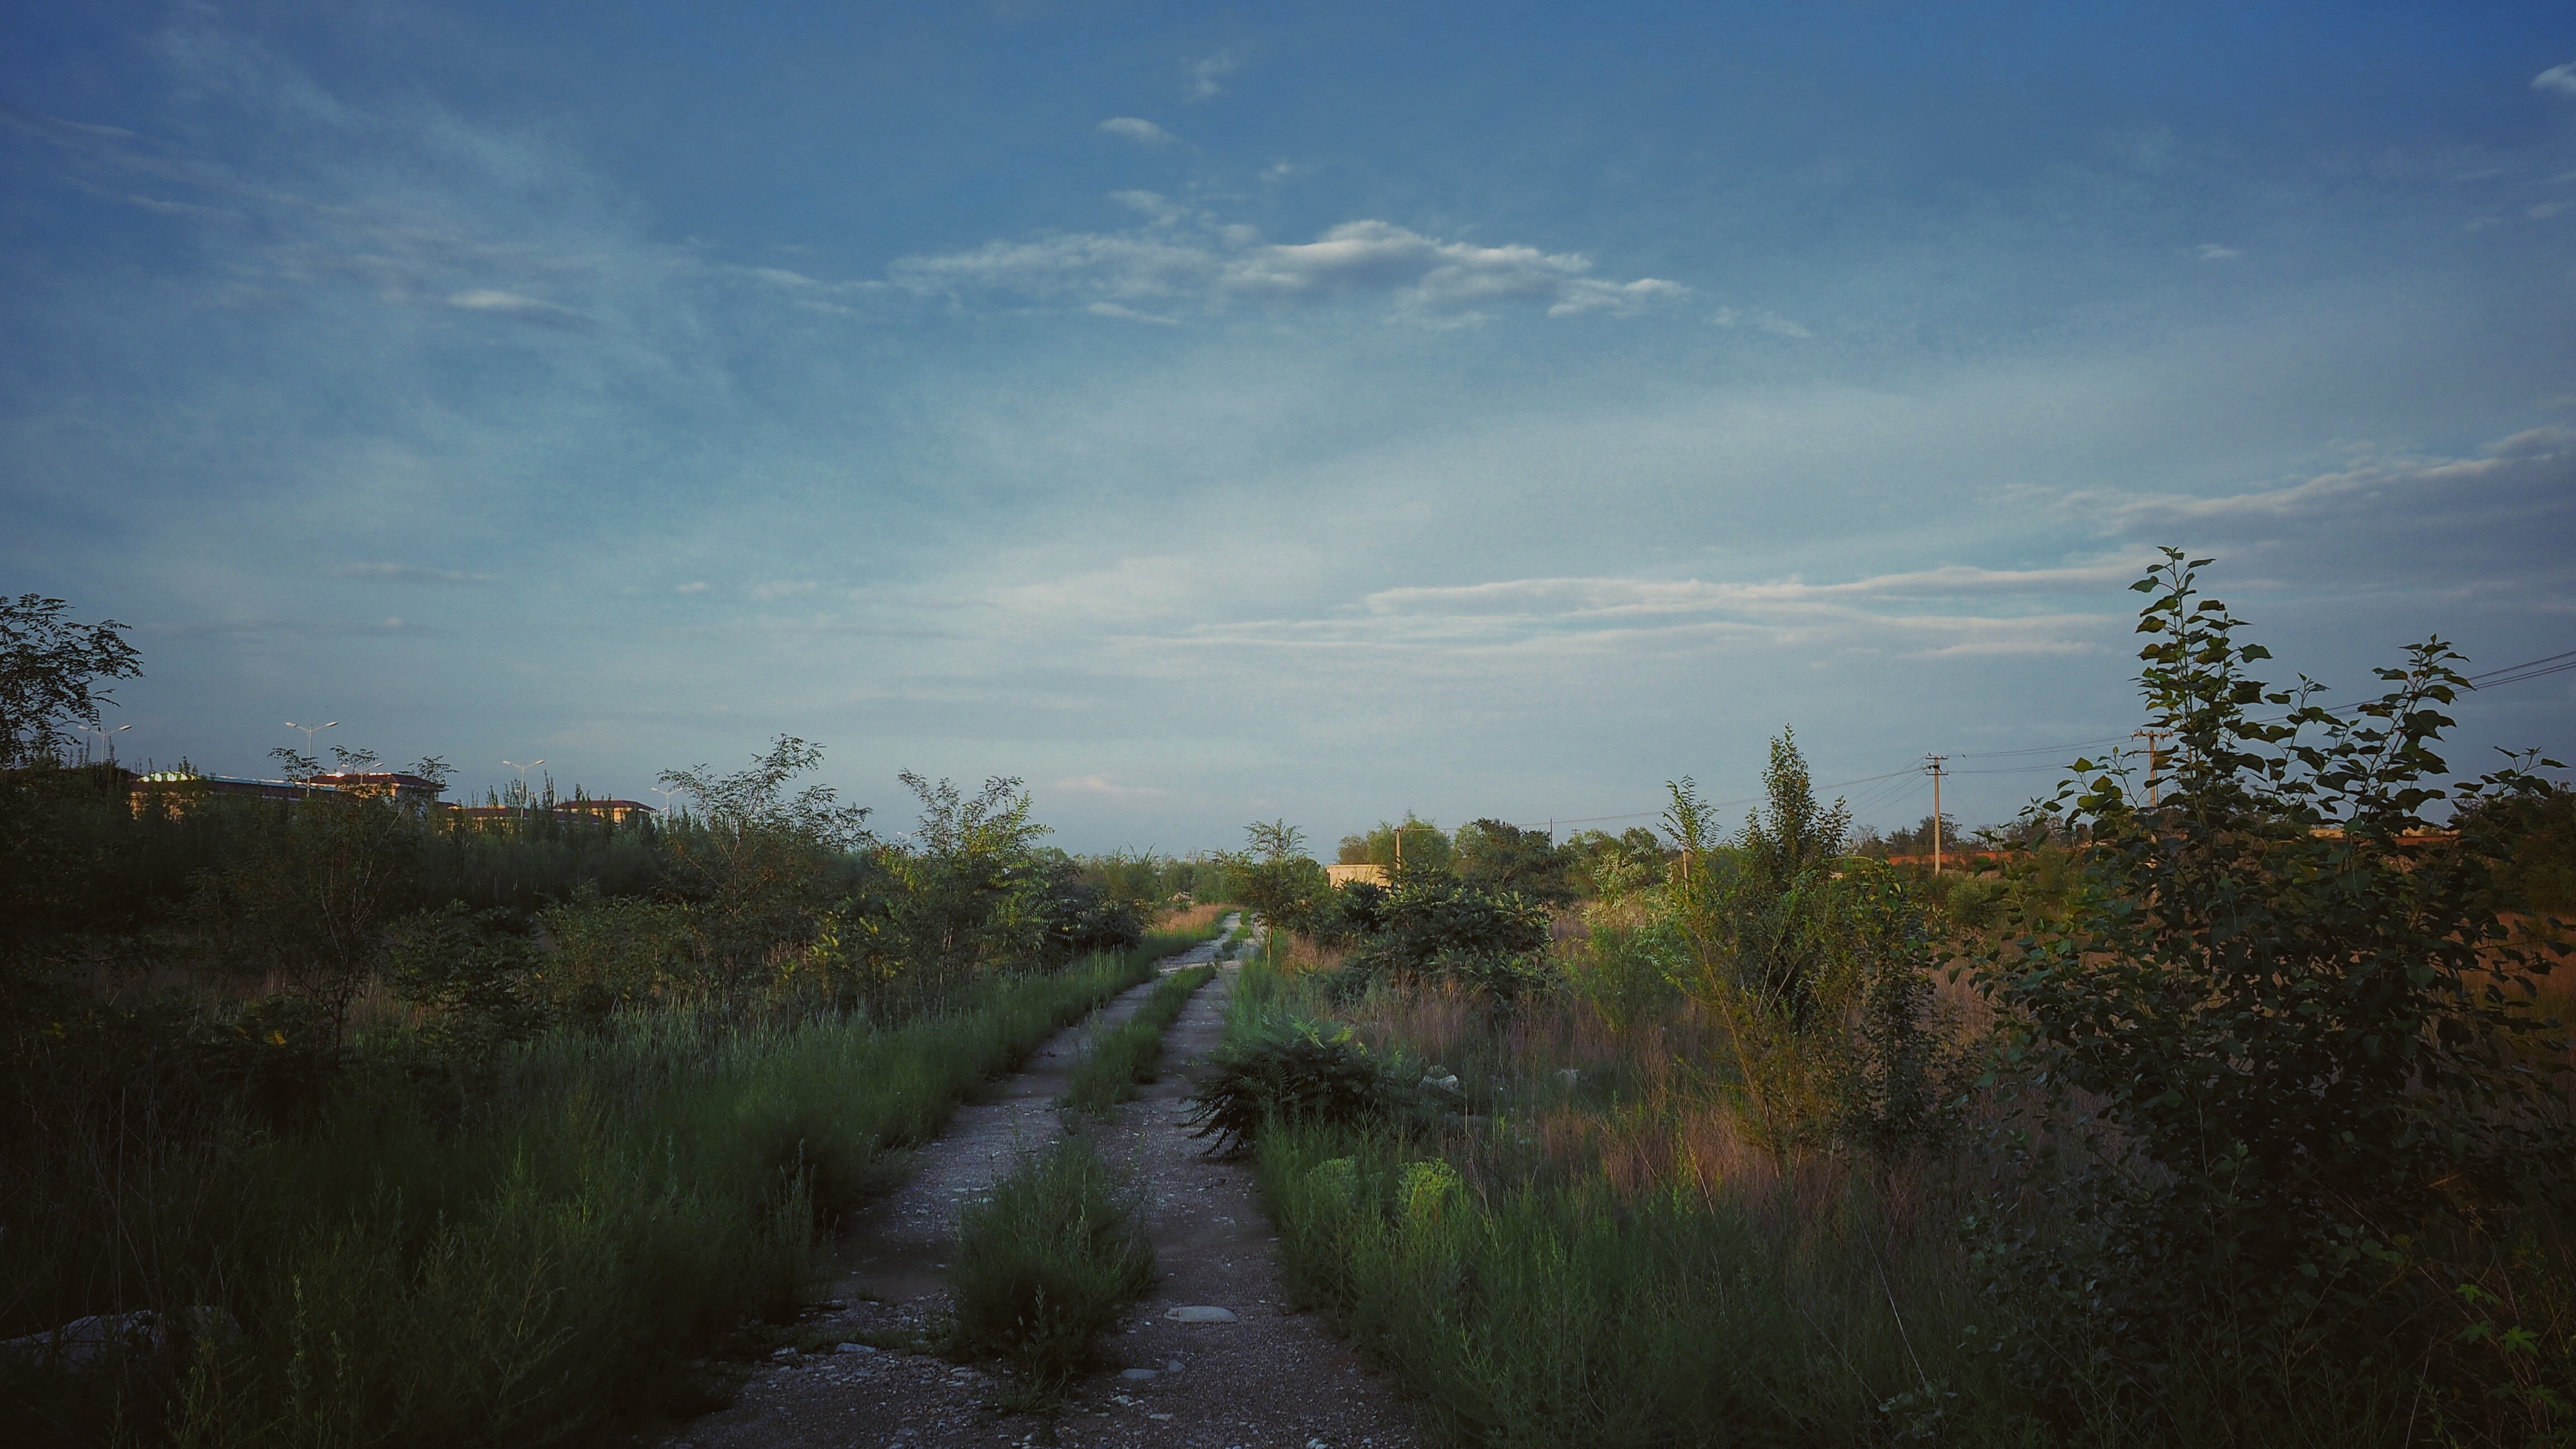
man, landscape, tree, nature, forest, path, grass, horizon, wilderness, walking, person, mountain, cloud, people, sky, sunset, road, hiking, trail, sport, field, sunlight, morning, fall, hill, run, adventure, dawn, country, recreation, dusk, foliage, evening, young, green, reflection, hike, autumn, park, weather, jogging, runner, exercise, lifestyle, healthy, fitness, workout, activity, outdoors, woods, legs, wetland, habitat, footpath, active, follow, rural area, meteorological phenomenon, natural environment, atmospheric phenomenon, woody plant